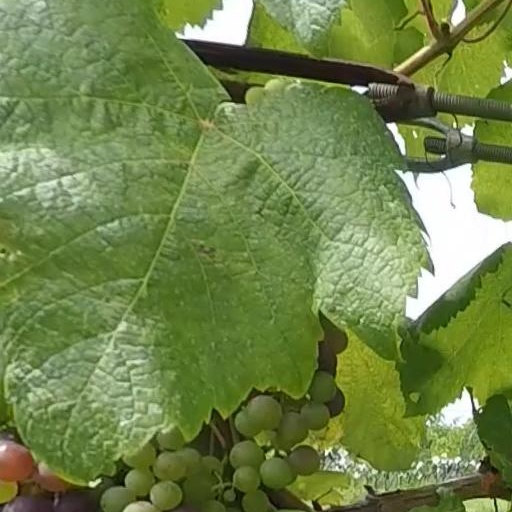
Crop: grape